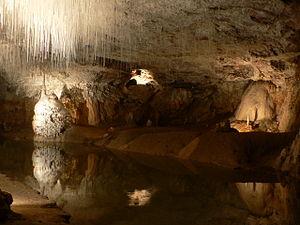
Grottes de Choranche, Vercors, France